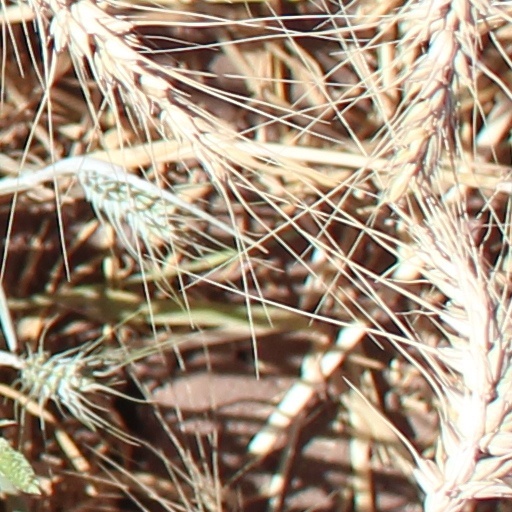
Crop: wheat